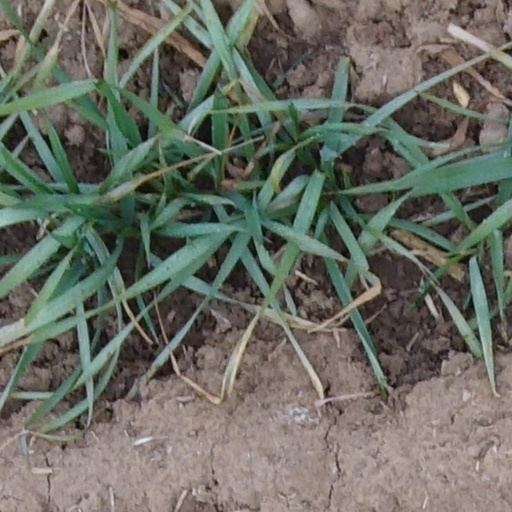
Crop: wheat